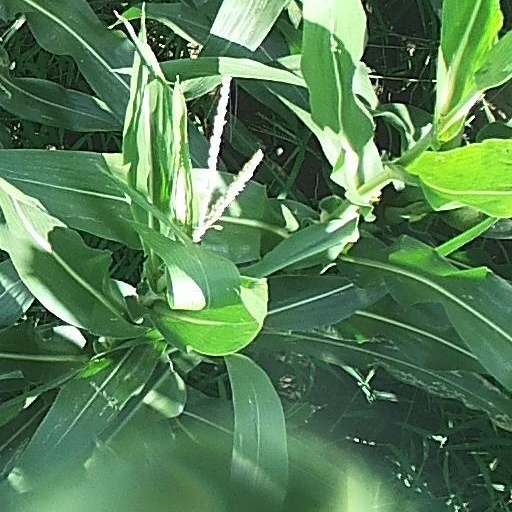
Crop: maize; corn